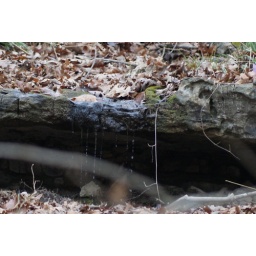
Spring at the lake house in the fall.